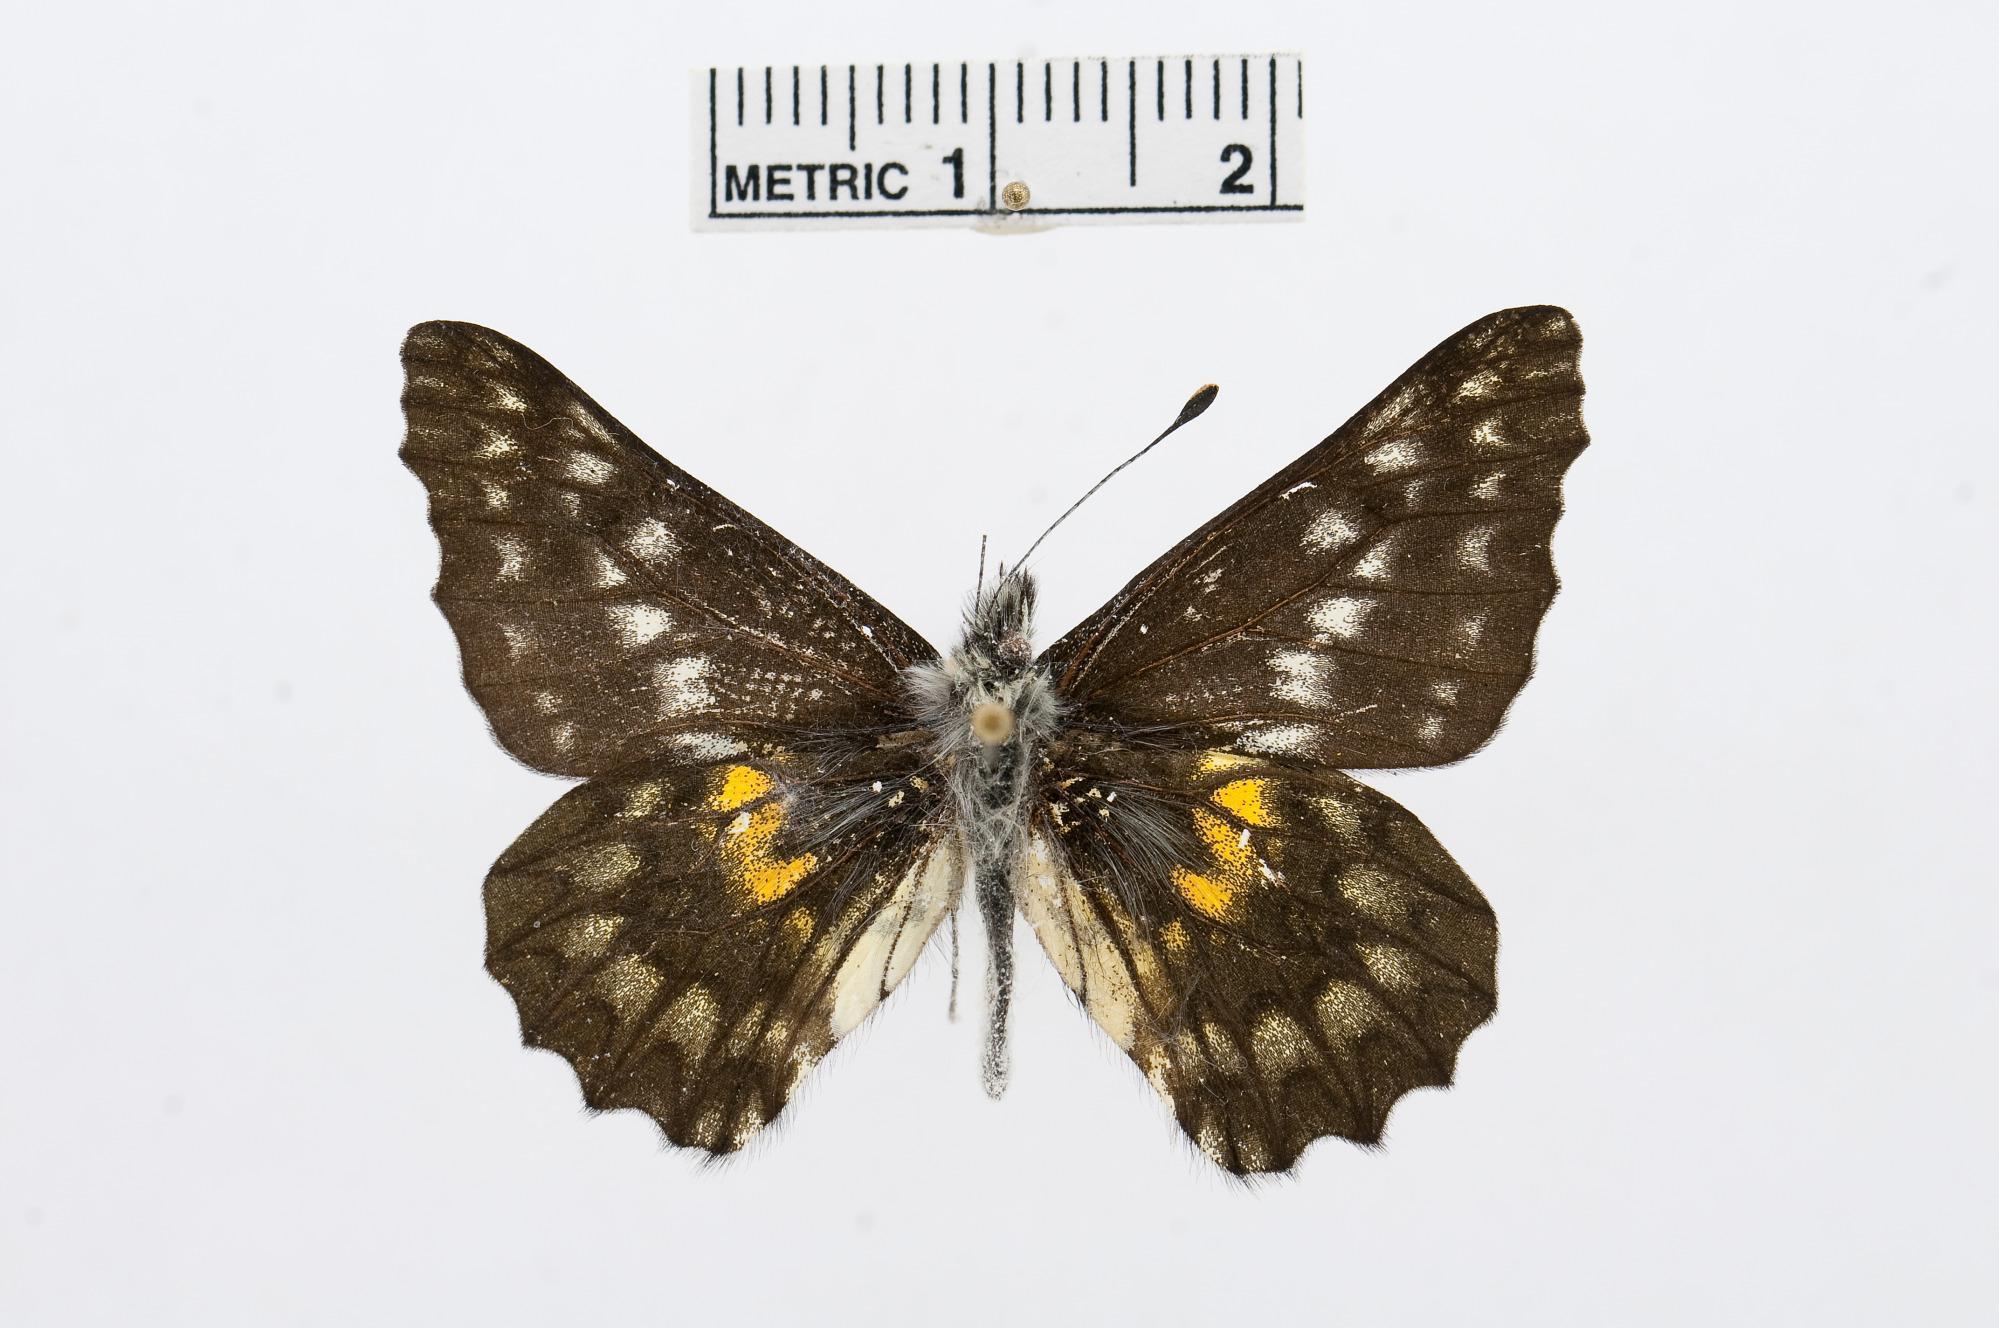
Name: Catasticta similis
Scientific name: Catasticta similis
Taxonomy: Animalia, Arthropoda, Hexapoda, Insecta, Lepidoptera, Pieridae, Pierinae